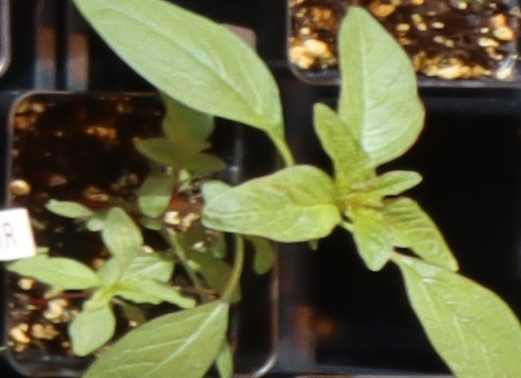
Label: Waterhemp